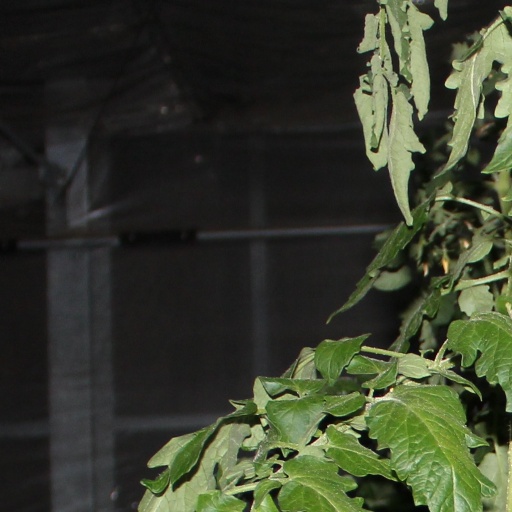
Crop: tomato